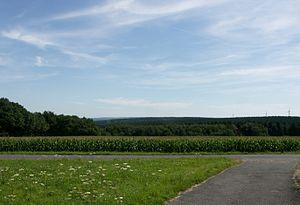
Hürtgenwald est une commune de Rhénanie-du-Nord-Westphalie, située dans l'arrondissement de Düren, dans le district de Cologne, dans le Landschaftsverband de Rhénanie.